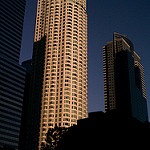
Scene: Outdoor